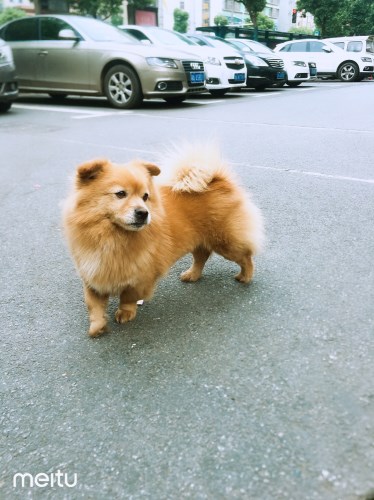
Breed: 1936-n000005-Pomeranian